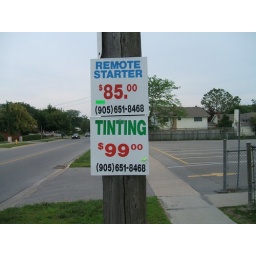
A sign on a hydro pole along Bunting Rd. in north St. Catharines.